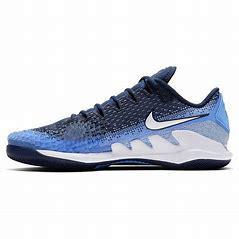
Brand: Nike
Model: Court Air Zoom Vapor X